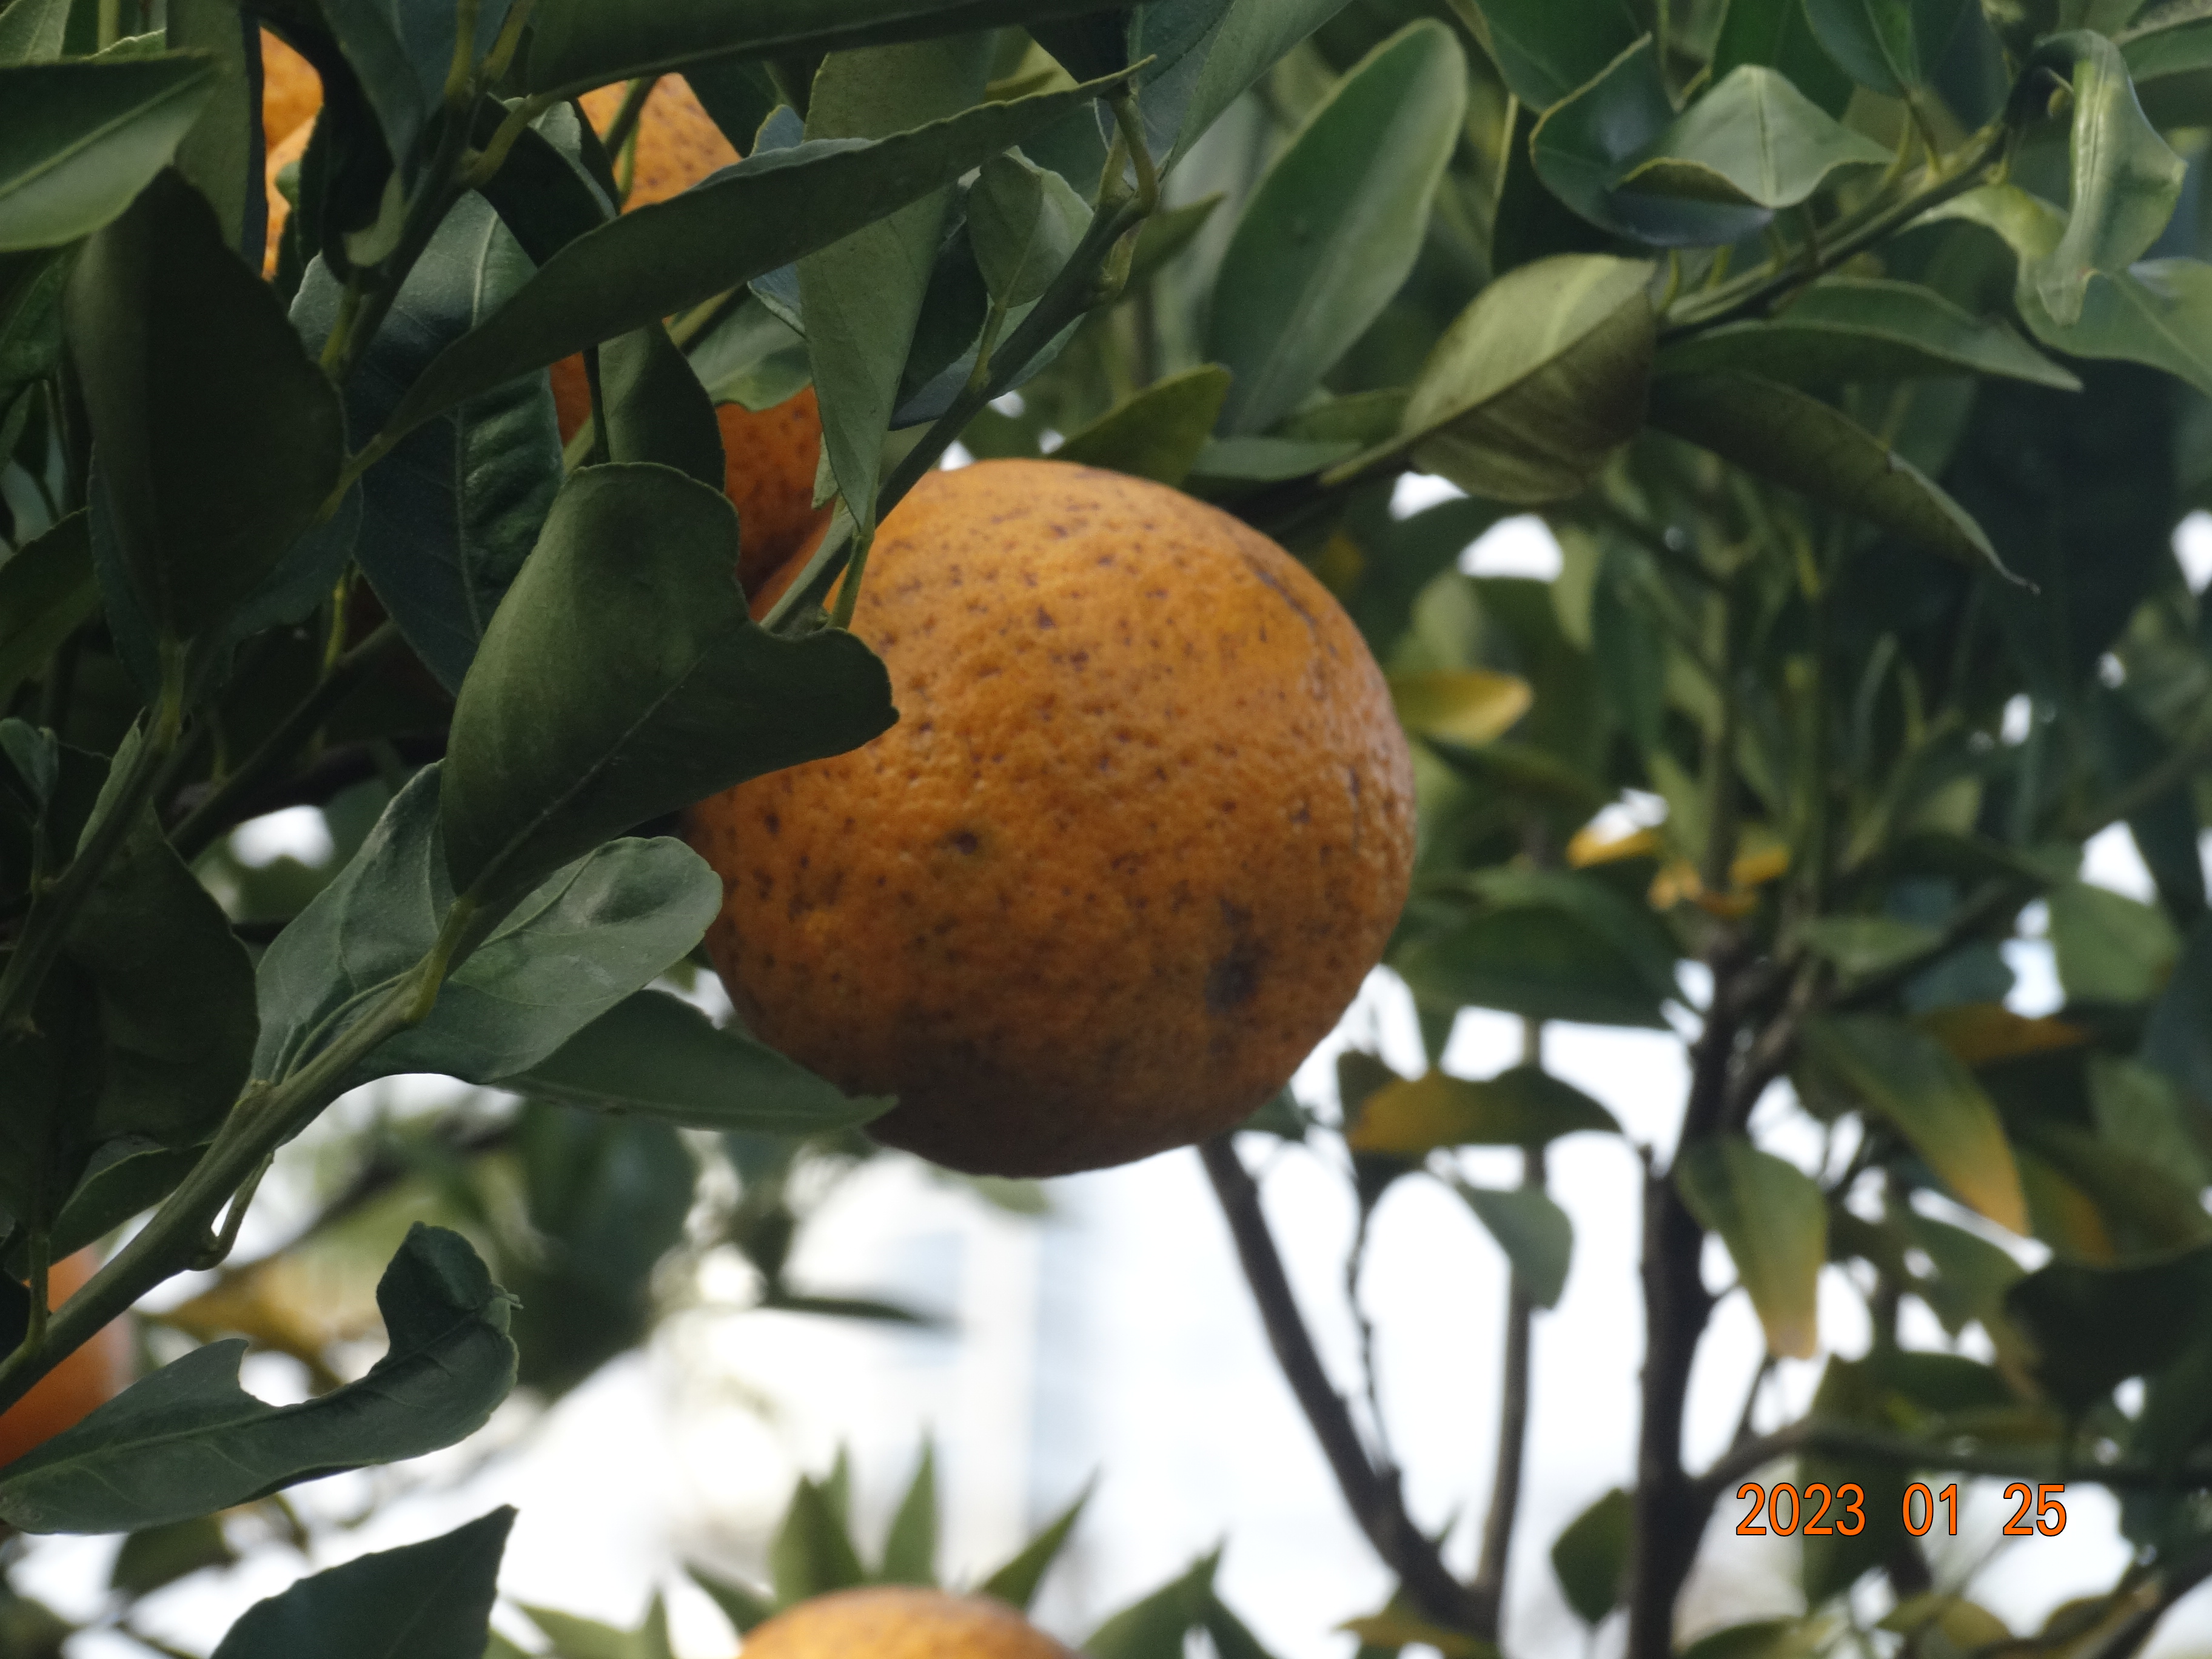
Citrus fruit variety: murcott